Sydney Conservatorium of Music

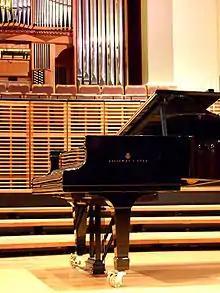
Verbrugghen Hall, named after the first director of the Conservatorium

Under the direction of Rex Hobcroft (1972–82), the Conservatorium adopted the modern educational profile recognised today. Hobcroft's vision of a "Music University" was realised, in which specialised musical disciplines including both classical and jazz performance, music education, composition and musicology enriched each other.